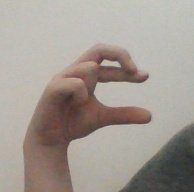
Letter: thal